Old Lyme Congregational Church

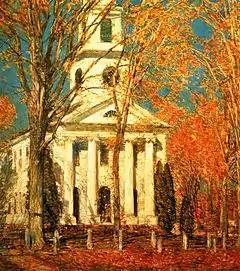
"Church at Old Lyme", oil on canvas, Childe Hassam, 1905. Albright-Knox Art Gallery, Buffalo, New York.

The Old Lyme Congregational Church is located in Old Lyme, Connecticut. The church is noteworthy for having been a favorite subject of Old Lyme art colony painters. It is affiliated with the United Church of Christ.